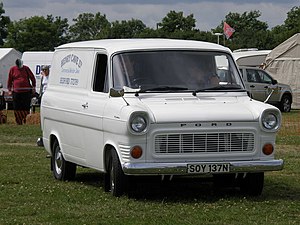
Ford Transit / Generationerne
Ford Transit er en serie af erhvervskøretøjer bygget til det europæiske marked.